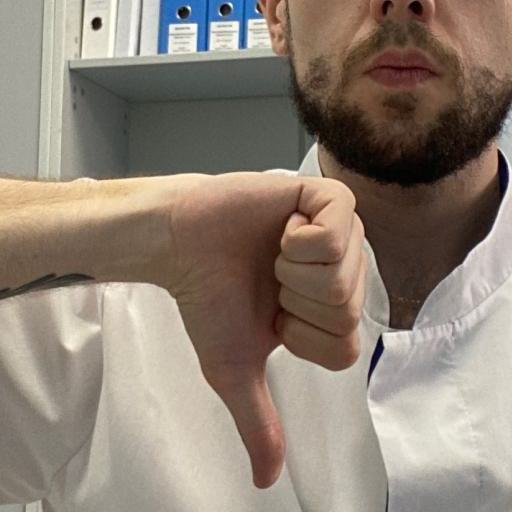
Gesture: dislike